Slackers (film)

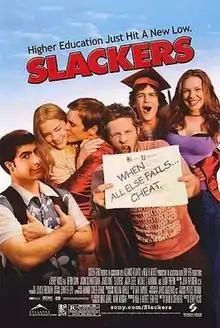
Theatrical release poster

Slackers is a 2002 American comedy film directed by Dewey Nicks and starring Devon Sawa, Jason Schwartzman, James King, Jason Segel, Michael Maronna, and Laura Prepon. Its plot follows a nerdy college student who blackmails a group of young men with his knowledge that they have cheated throughout college, and uses it to get closer to a young woman he is obsessed with.